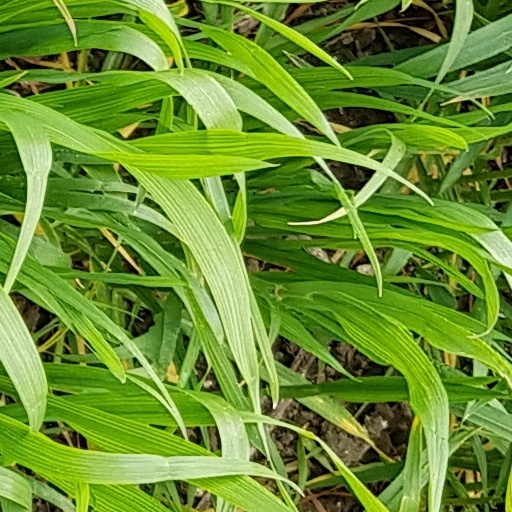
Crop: wheat